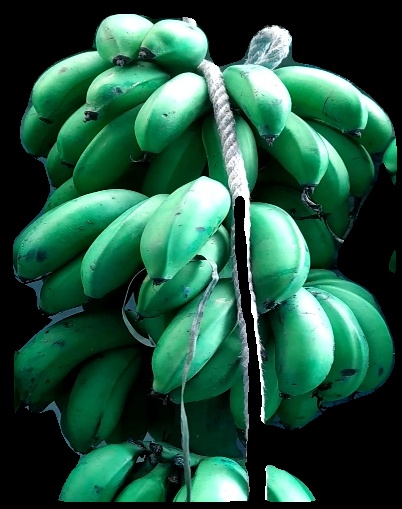
Variety: rasbale
Grade: grade2